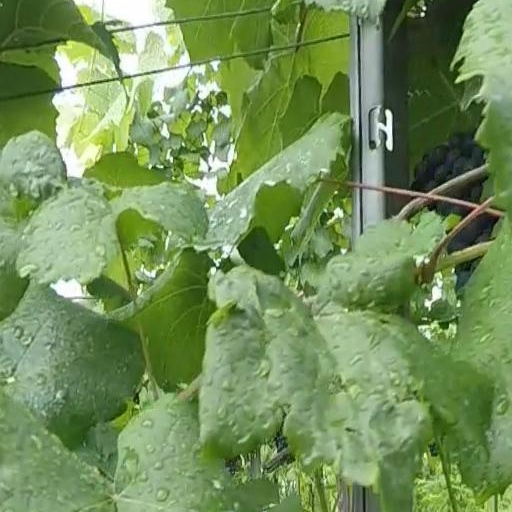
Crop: grape